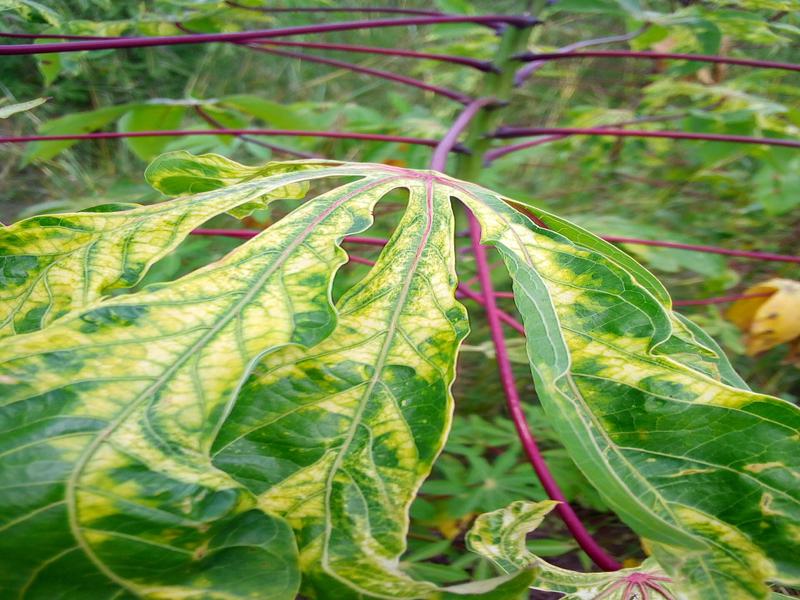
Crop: cassava
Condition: mosaic_disease